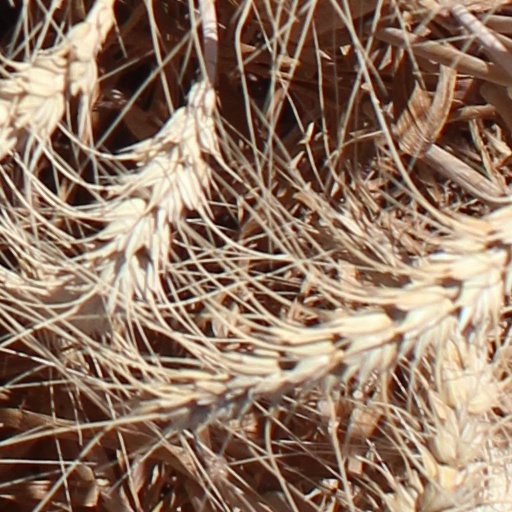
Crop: wheat